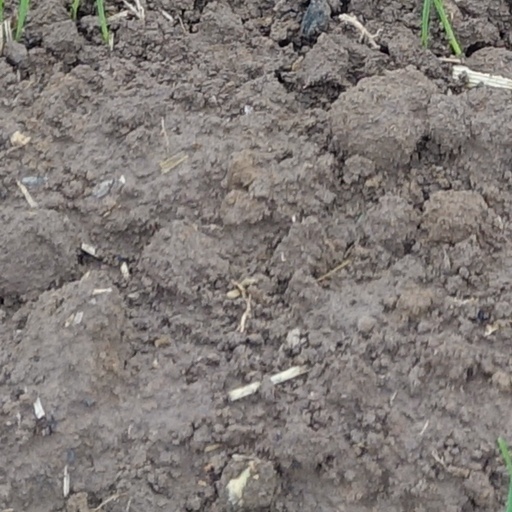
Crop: wheat